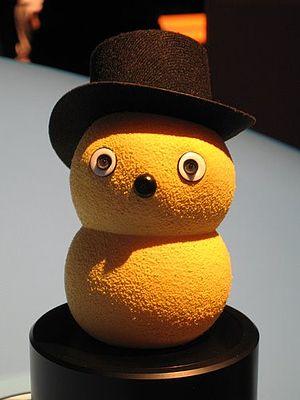
Keepon est un petit robot jaune conçu pour produire un échange émotif et attentif avec un humain de la manière la plus simple et la plus complète. Keepon fut développé par Hideki Kozima de l'Institut national de technologie communicante à Kyoto au Japon. Keepon a quatre moteurs, une peau en caoutchouc, deux caméras pour les yeux et un microphone dans son nez. Son apparence ressemble à celle d'un bonhomme de neige ou à celle d'une sorte de petit oiseau.